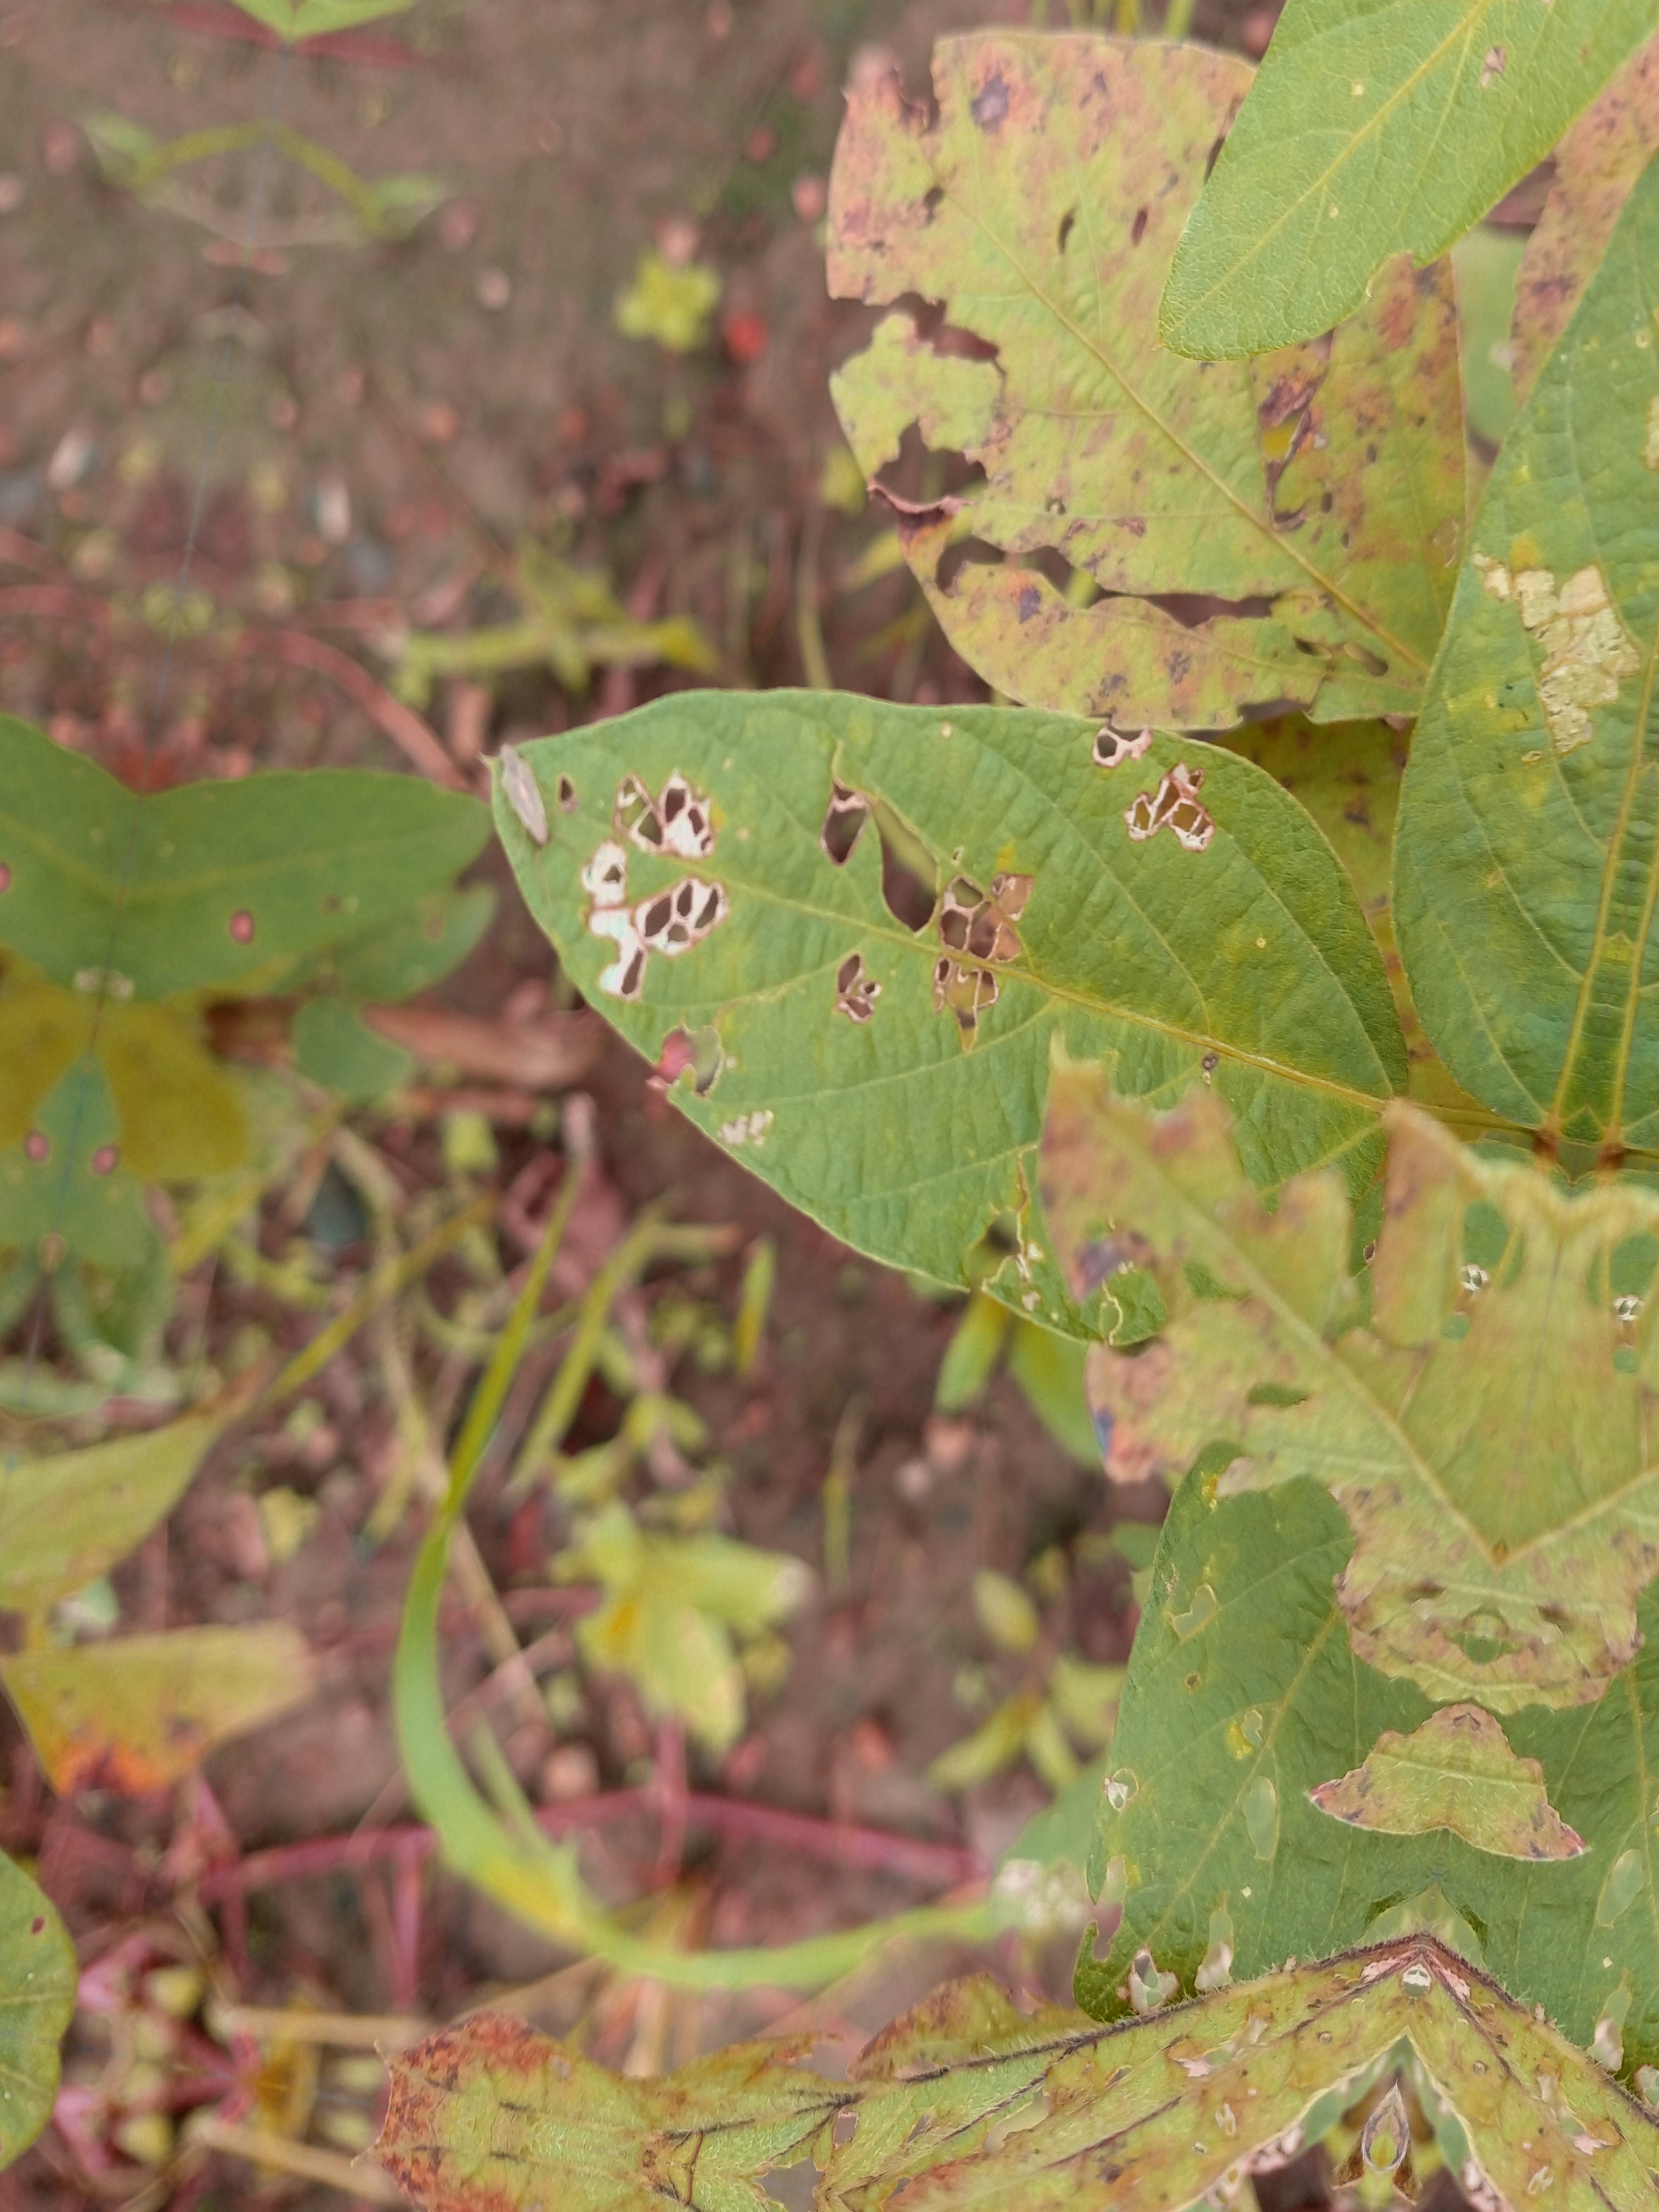
Label: Disease